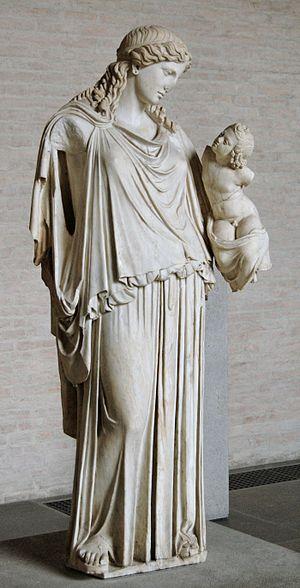
Eiréné (la Paix) portant Ploutos (la Richesse), copie romaine d'une statue votive de Céphisodote (vers 370 av. J.-C.) qui se trouvait sur l'agora d'Athènes.